Baripada

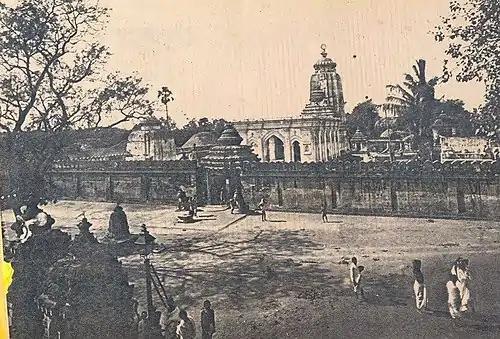
Baripada Jagannath Temple, construction started in 1569CE in kalingan architecture

Baripada became the headquarters of the state (now district) at the end of the 18th century during Sumitra Devi's rule, succeeding its earlier status in Haripur. However, it was initially documented as Burpuddah by Major James Rennell of the East India Company in his renowned 1779 Atlas, well before it assumed the role of the state headquarters.